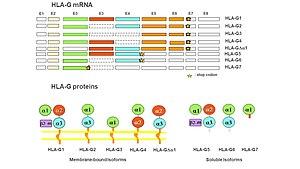
Représentation schématique
L'antigène du complexe majeur d'histocompatibilité, la molécule HLA-G, de classe I non classique, est impliquée dans la tolérance du système immunitaire et particulièrement dans la tolérance fœto-maternelle.